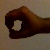
The image shows a hand gesture representing the number 0 in Indian Sign Language.